NXT In Your House (2022)

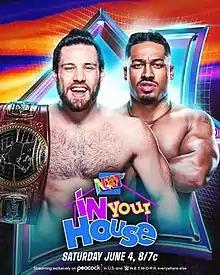
Promotional poster featuring Joe Gacy, Bron Breakker, Mandy Rose, and Wendy Choo

The 2022 NXT In Your House was a professional wrestling event produced by WWE. It was the third annual In Your House held for the promotion's developmental brand NXT and the 30th and final In Your House overall. The event took place on Saturday, June 4, 2022, at the WWE Performance Center in Orlando, Florida and aired via WWE's livestreaming platforms.